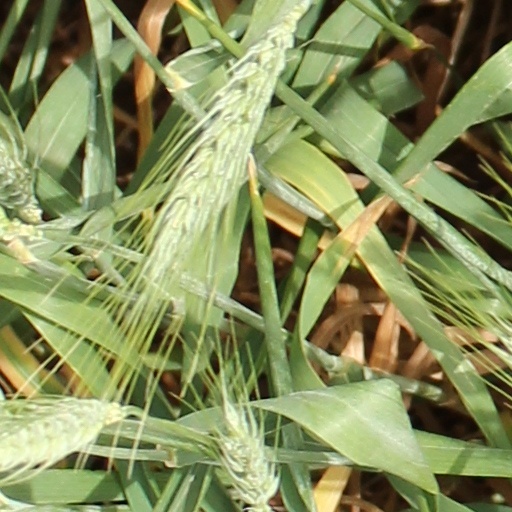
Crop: wheat